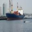
Label: ship